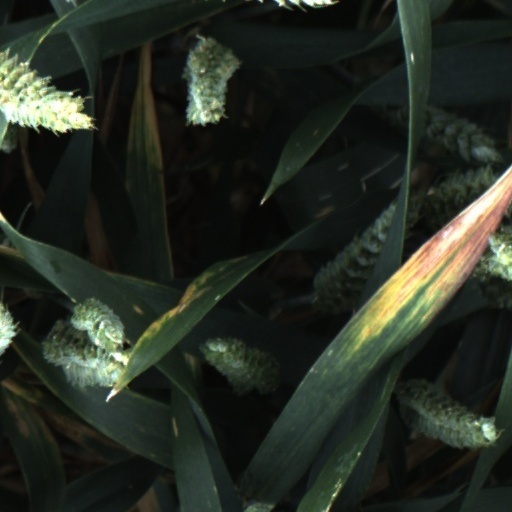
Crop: wheat